Carl Karcher

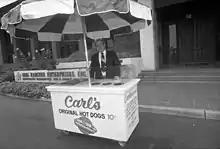
Karcher in 1981 with a replica of his original hot dog cart

Karcher and his wife started their first business, a hot dog stand, on July 17, 1941, in Los Angeles when they borrowed $311 against their Plymouth automobile and added $15 from Margaret's purse. The stand initially sold hot dogs and Mexican tamales. On his 28th birthday, January 16, 1945, they opened their first restaurant, Carl's Drive-In Barbecue, in Anaheim.